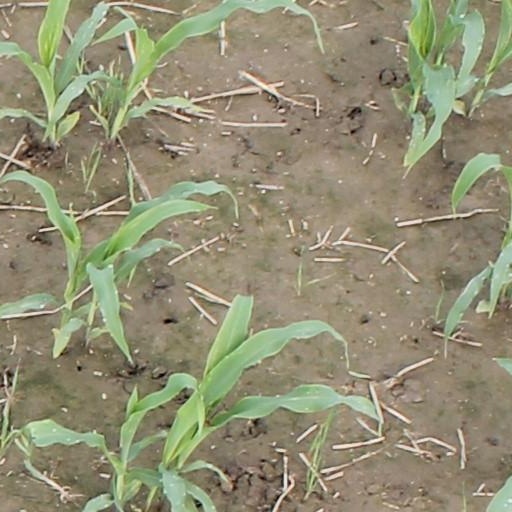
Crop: maize; corn